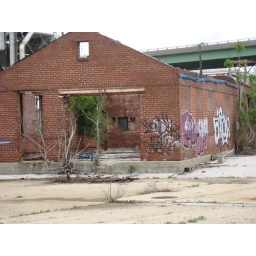
Awesome abandoned building by the railroad bridge and river.